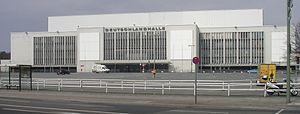
La Deutschlandhalle était une salle polyvalente construite en 1935 et détruite en 2011. Elle était située dans le quartier de Berlin-Westend, en Allemagne, à proximité de la gare de S-Bahn Messe Süd. Elle était en acier et mesurait 117 m de long sur 83 m de large. Elle pouvait contenir jusqu'à dix mille spectateurs. C'était l'une des plus anciennes au monde de cette taille.